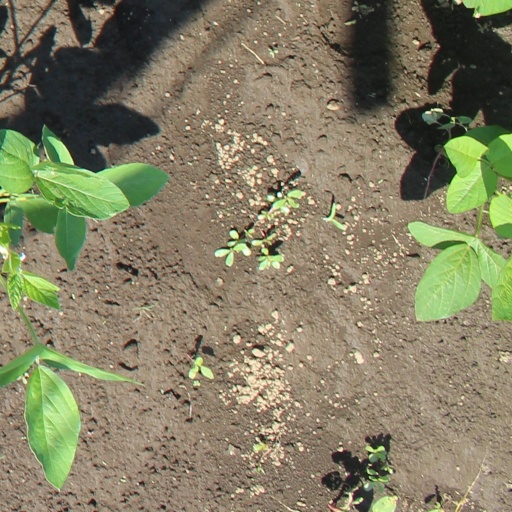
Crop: soybean